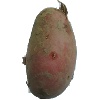
Label: red_potato